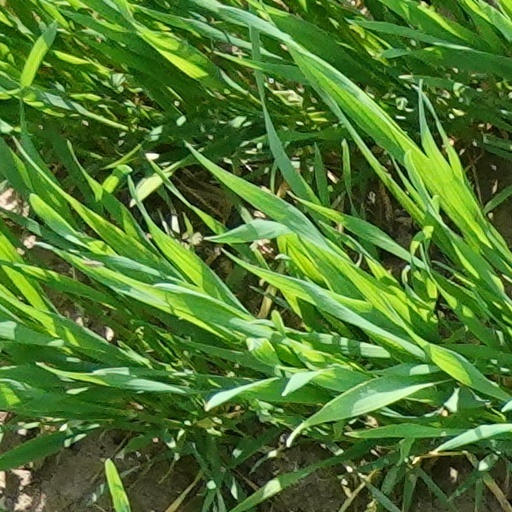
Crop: wheat